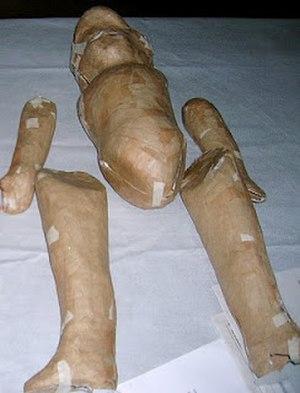
Les poupées Lupita, également connues sous le nom de poupées cartonería, sont des jouets fabriqués à partir d'un type de papier mâché très dur qui a ses origines il y a environ 200 ans dans le centre du Mexique. Elles sont créées à l'origine pour remplacer les poupées en porcelaine, beaucoup plus chères, et conservent leur popularité jusqu'à la deuxième moitié du XXᵉ siècle où elles sont concurrencées en tant que jouets par les poupées en plastique. Aujourd'hui, elles sont fabriqués uniquement par certains ateliers d'artisans de la ville de Celaya, en tant qu'objets de collection. Depuis les années 1990, des efforts sont déployés pour revitaliser les produits artisanaux d'artistes tels que María Eugenia Chellet et Carolina Esparragoza, parrainés par le gouvernement, afin de préserver les techniques traditionnelles tout en actualisant les dessins et les formes.